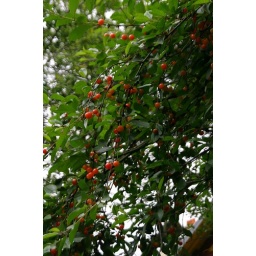
tree by the road